Jozabed

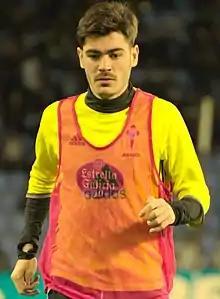
Jozabed with Celta in 2017

Jozabed Sánchez Ruiz (born 8 March 1991), known simply as Jozabed, is a Spanish professional footballer who plays as a central midfielder.